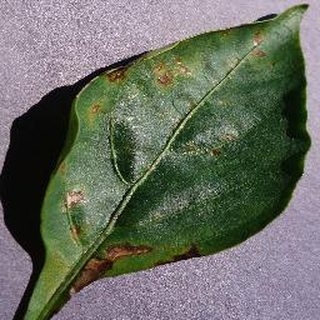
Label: bell_pepper_bacterial_spot